Shankhari Bazaar

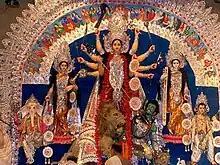
Statue of Deity Durga

The Hindu temples are one of the major attractions of Shankhari Bazar. There are many temples on this narrow street. Over the ages, Shankhari Bazaar has been elevated to the level of the most popular centre for religious festivities. As one of the most densely populated areas in the world Shankhari Bazaar also has the largest concentration of the Hindus in Dhaka. The temples are small in size but well decorated with ornamental motifs on the entrance and on the walls of the temples. The temples contain the statue of goddess Durga, Ganesha, Shiva etc. Durga Puja is the major festival of Hindu people. During Durga puja, people gathers in Shankhari Bazaar to worship and view goddess Durga. Besides Hindu, handful Muslims also attend the Puja. In Durga puja, Shankhari Bazaar looks quite nice because of colourful feston, banner etc. Small and temporary food shops are also built during Durga puja. People from different places come to Shankhari Bazaar to see the Puja.